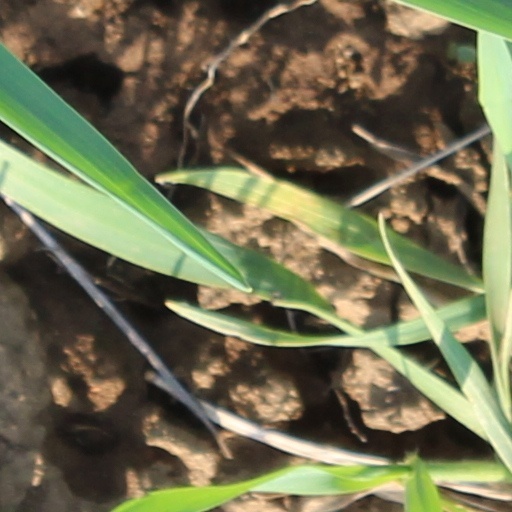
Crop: wheat